ThinkPad

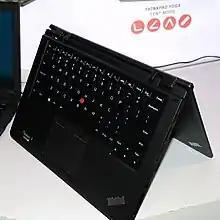
A ThinkPad Yoga in tent mode

The ThinkPad 750 flew aboard the Space Shuttle Endeavour during a mission to repair the Hubble Space Telescope on 2 December 1993, running a NASA test program that checked if radiation in the space environment caused memory anomalies or other unexpected problems. ThinkPads were also used in conjunction with a joystick for the Portable In-Flight Landing Operations Trainer (PILOT).